Huacho (film)

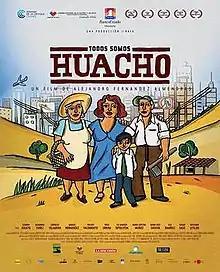
Film poster

Huacho is a 2009 Chilean art film directed by Alejandro Fernández Almendras in his debut feature. The film has its world premiere in Competition as part of "Critics' Week" at the 2009 Cannes Film Festival. Subsequently, it won "Best Film" at the Viña del Mar International Film Festival, and the "First Coral Prize for Best Opera Prima" at the Havana Film Festival.